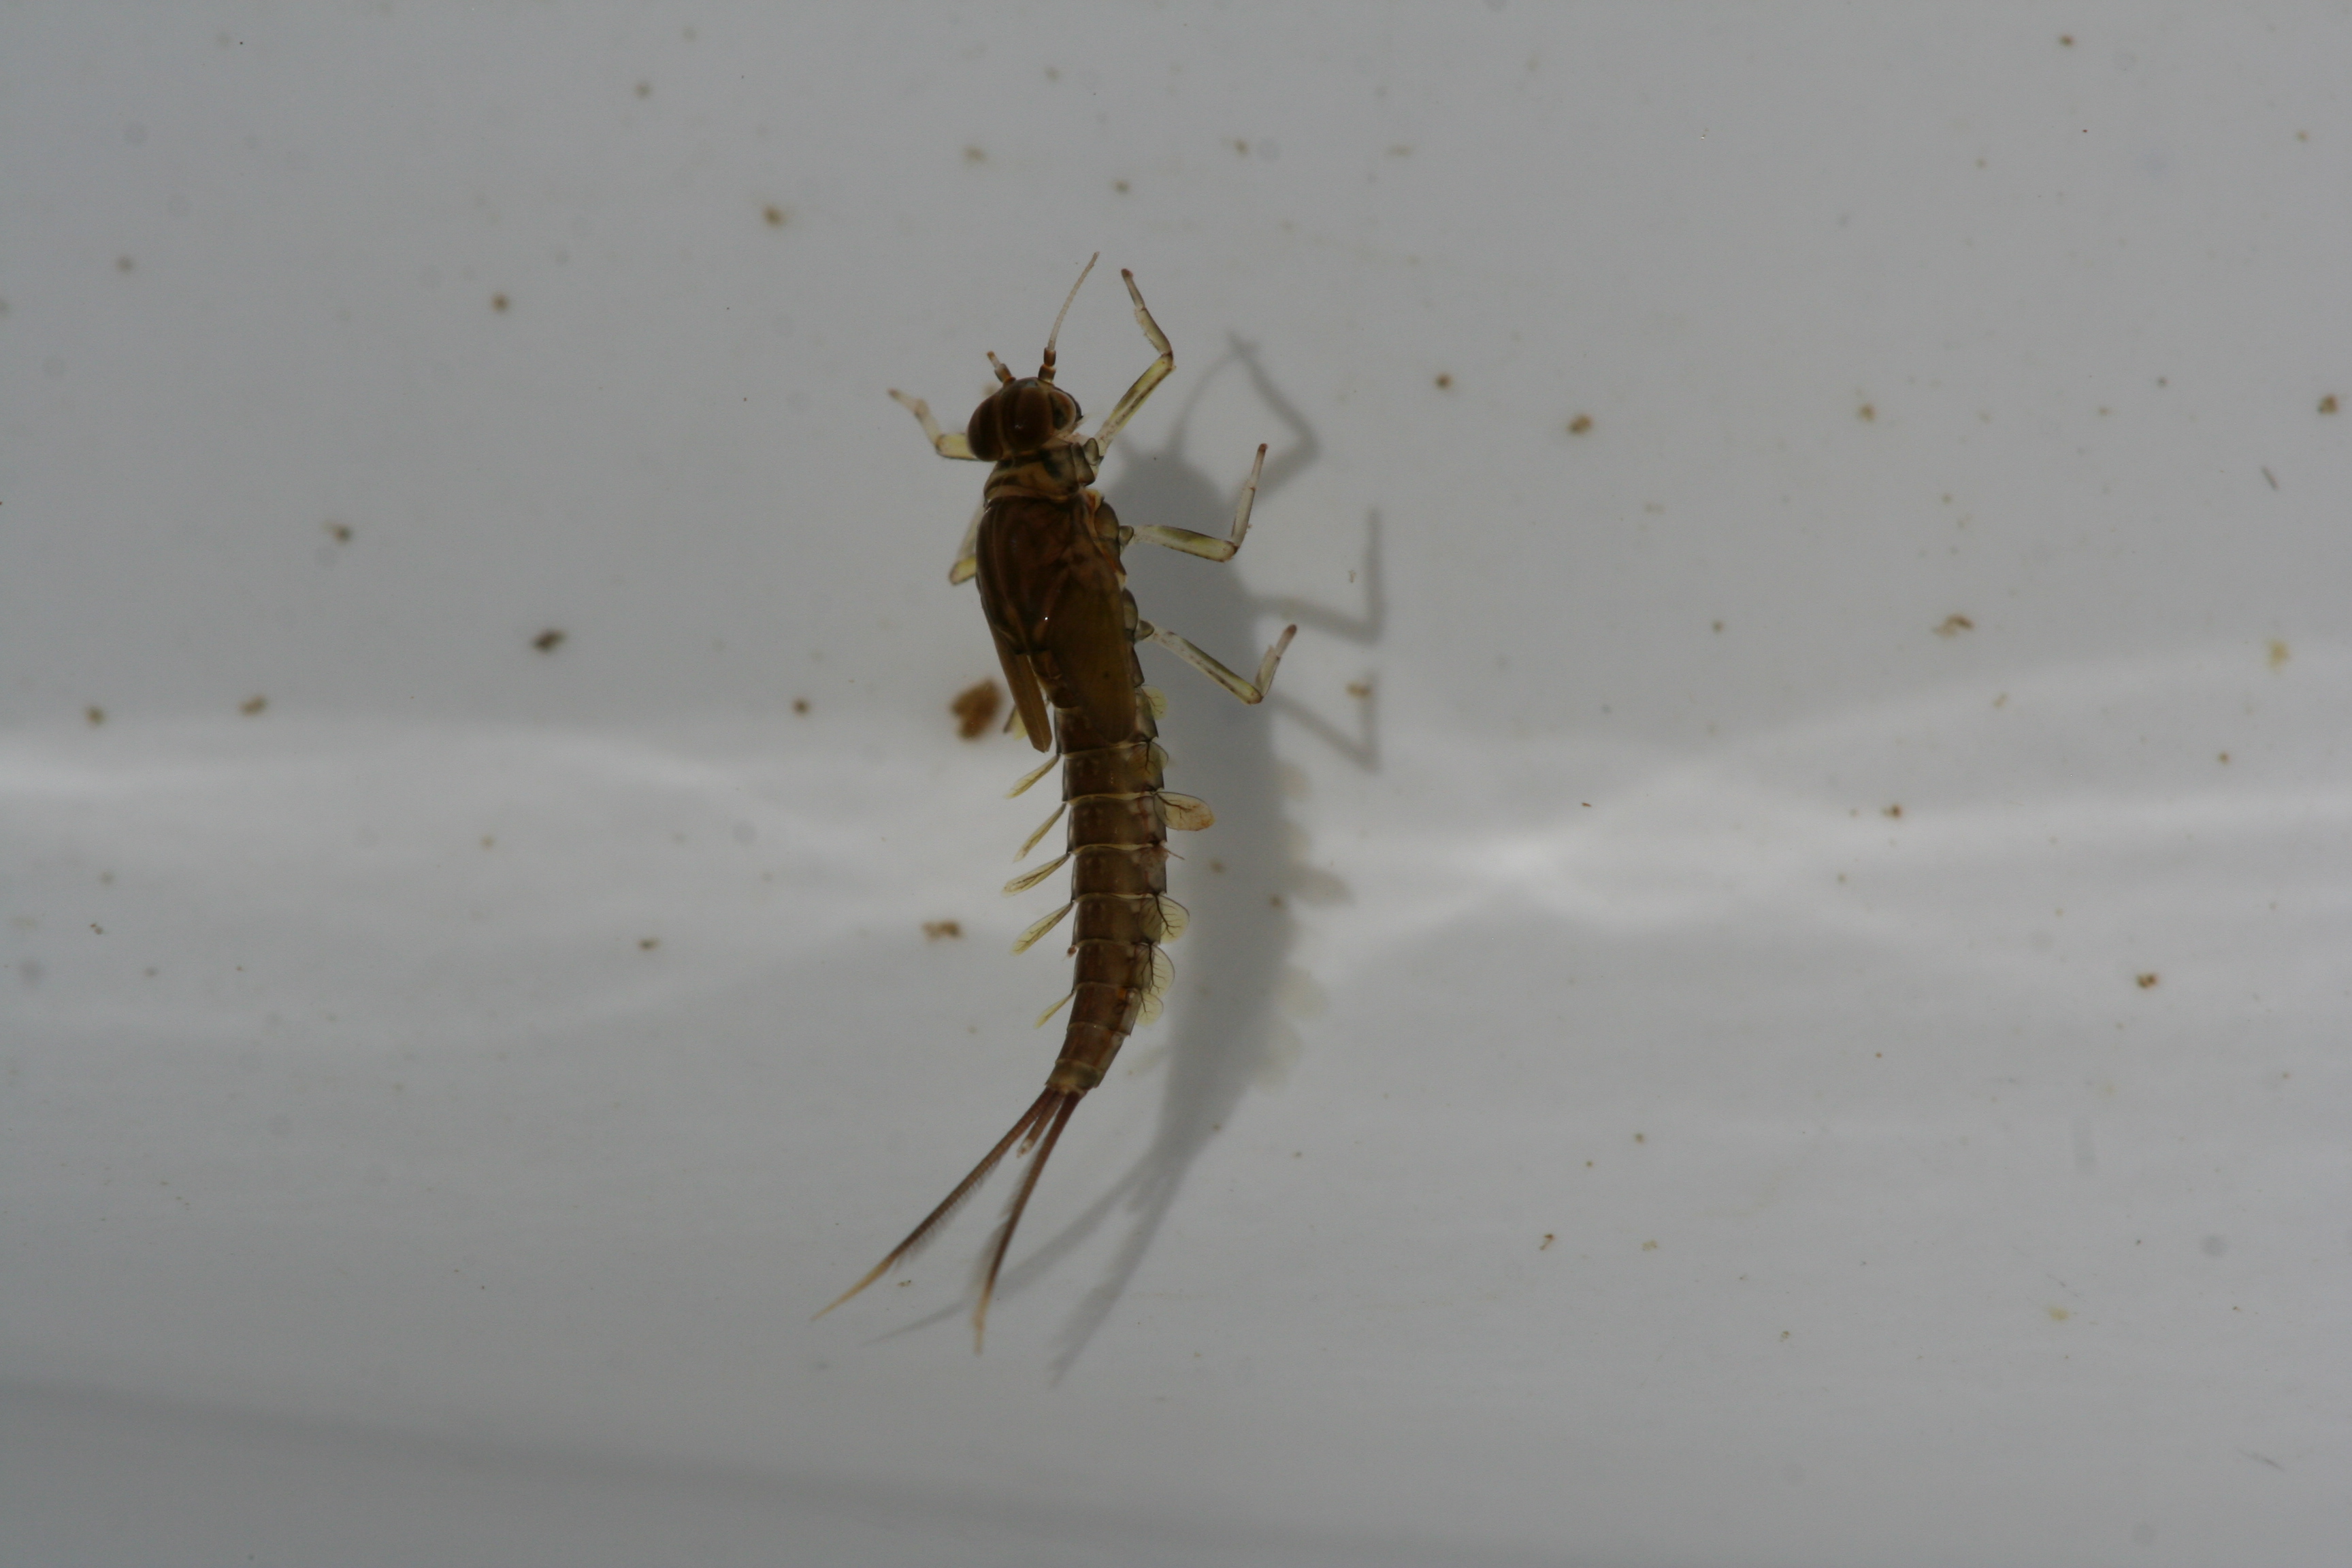
Macroinvertebrate group: minnow_mayflies